Berwick Barracks

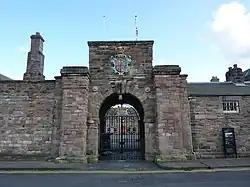
Berwick Barracks

Berwick Barracks, sometimes known as Ravensdowne Barracks, is a former military installation of the British Army in Berwick-upon-Tweed, England.